Invasion of South Georgia

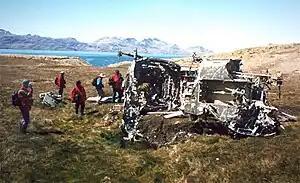
Remains of an Argentine Puma

The Puma landed a first group of 15 Argentine marines on King Edward point at 11:41, on the opposite side from Shackleton House, where the Royal Marines were entrenched. By then, "Guerrico" knew that the general area of deployment of the Royal Marines was on the northern shore of the cove's mouth.